Anton Chekhov

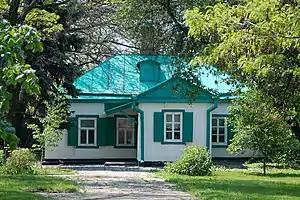
Birth house of Anton Chekhov in Taganrog, Chekhova street, Russia

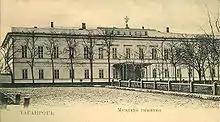
The Taganrog Boys Gymnasium in the late 19th century. The cross on top is no longer present.

Anton Pavlovich Chekhov was born on the feast day of St. Anthony the Great (17 January Old Style) 29 January 1860 in Taganrog, a commercial port city on the Sea of Azov – on Politseyskaya (Police) street, later renamed Chekhova street – in southern Russia. He was the third of six surviving children; he had two older brothers, Alexander and Nikolai, and three younger siblings, Ivan, Maria, and Mikhail. His father, Pavel Yegorovich Chekhov, the son of a former serf and his wife, was from the village Olkhovatka (Voronezh Governorate) and ran a grocery store. He was a director of the parish choir, a devout Orthodox Christian, and a physically abusive father. Pavel Chekhov has been seen by some historians as the model for his son's many portraits of hypocrisy. Chekhov's mother, Yevgeniya (Morozova), was an excellent storyteller who entertained the children with tales of her travels all over Russia with her cloth-merchant father. "Our talents we got from our father," Chekhov recalled, "but our soul from our mother."